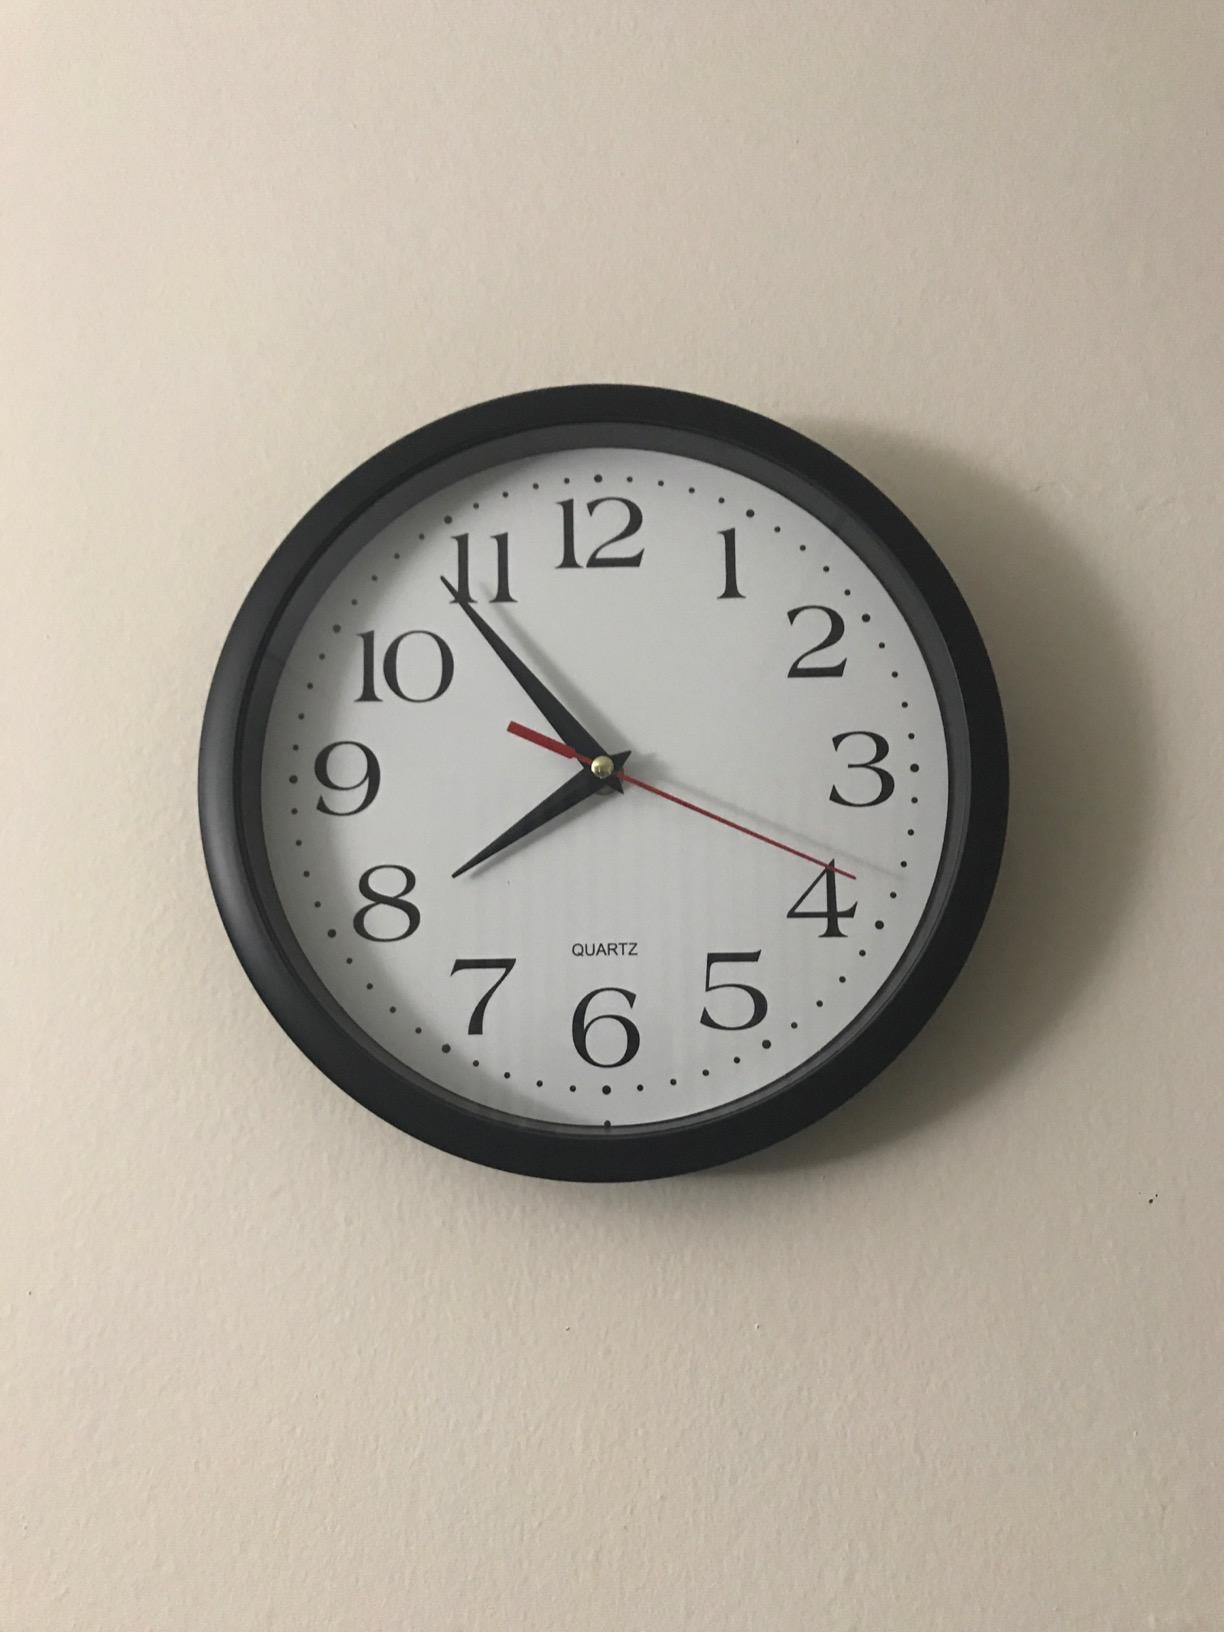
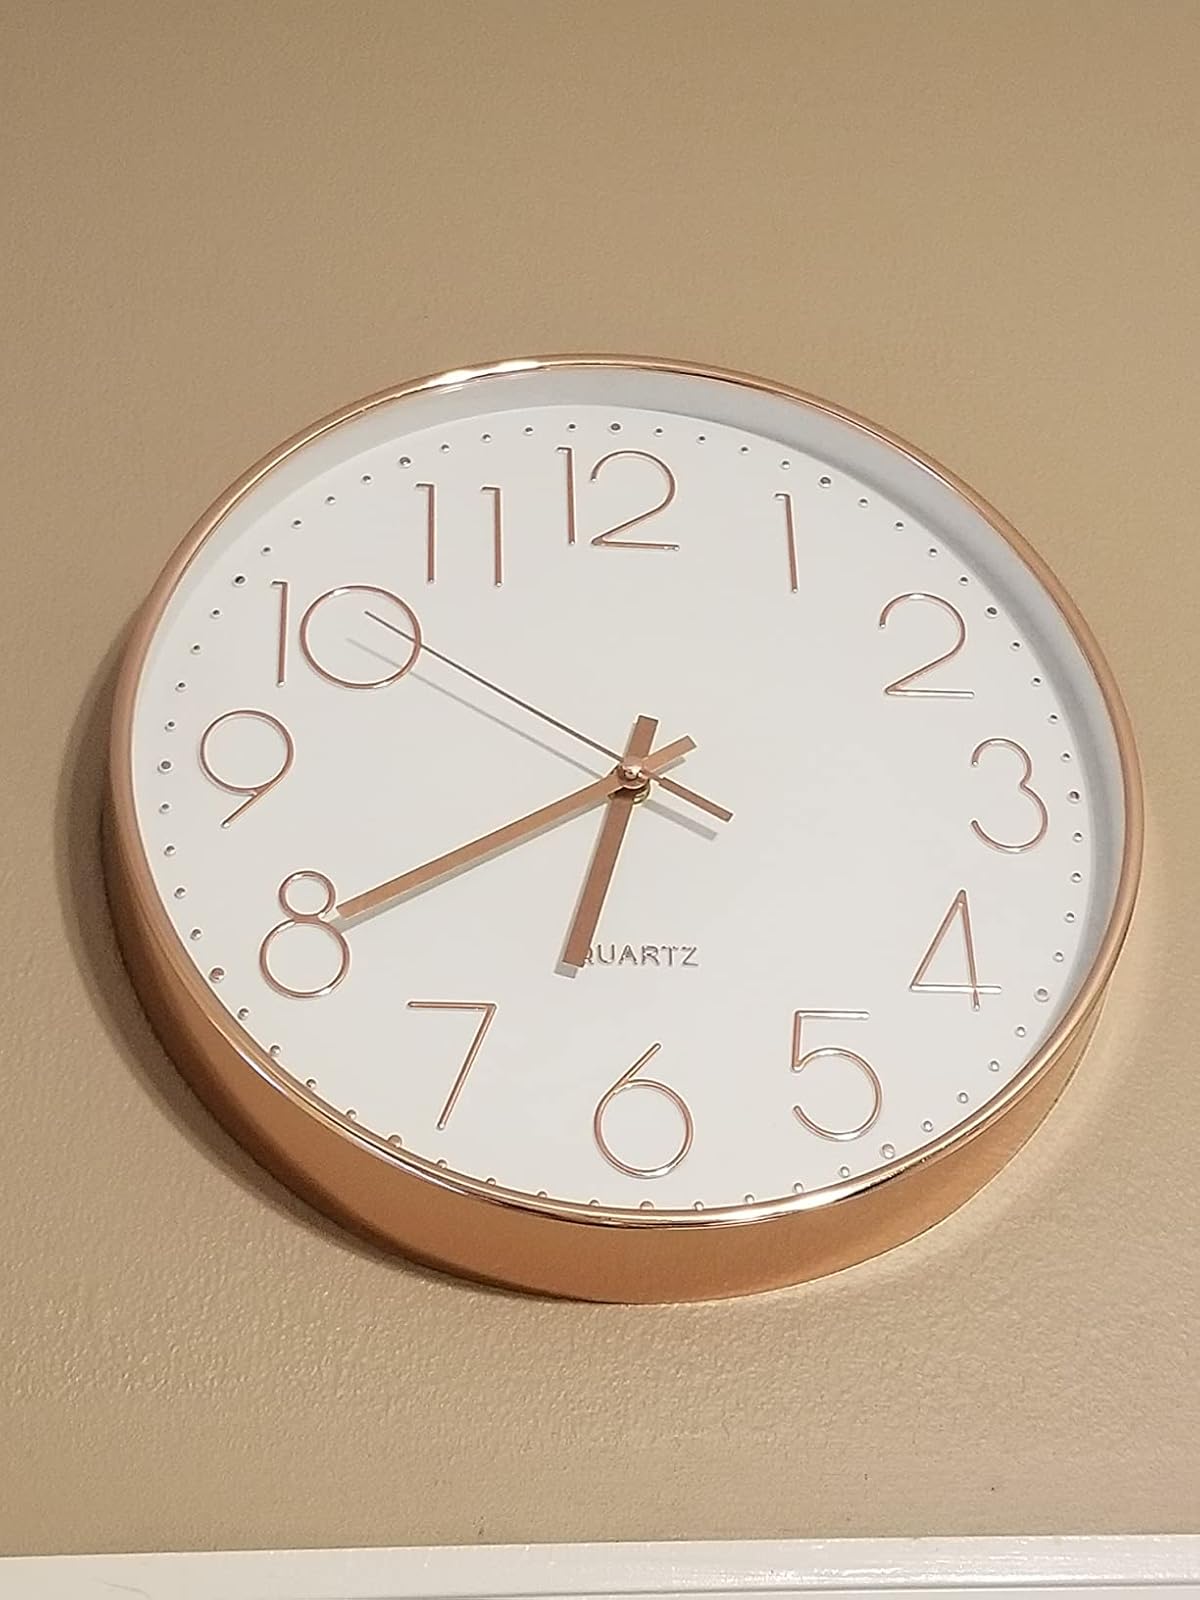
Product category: clock
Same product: no